SSI protease inhibitor

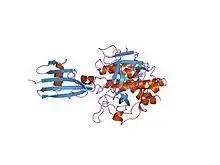
Molecular recognition at the active site of subtilisin BPN': crystallographic studies using genetically engineered protease inhibitor SSI ("Streptomyces" subtilisin inhibitor)

In molecular biology the protein SSI is a Subtilisin inhibitor-like which stands for Streptomyces subtilisin inhibitor. This is a protease inhibitor. These are often synthesised as part of a larger precursor protein, either as a prepropeptide. The function of this protein domain is to prevent access of the substrate to the active site. It is found only in bacteria.